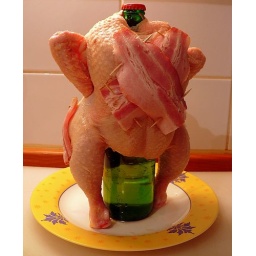
Bottle of beer to wash. Chicken salt, jam on the bottle, uncork a bottle and put in oven to bake.